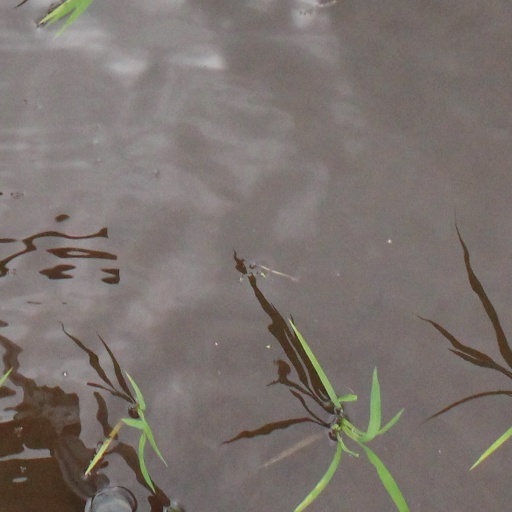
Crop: rice